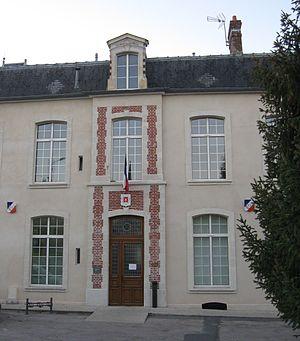
Mairie d'Étampes-sur-Marne. (département de l'Aisne, région Picardie).
Étampes-sur-Marne est une commune française située dans le département de l'Aisne, en région Hauts-de-France.